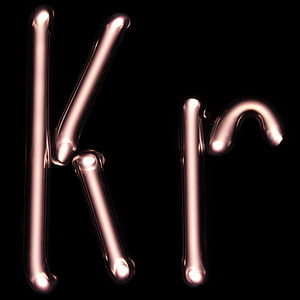
Krypton / Anvendelser
Et kryptonfyldt lysstofrør formet som grundstoffets kemiske symbol.
Krypton er et grundstof med symbolet Kr og atomnummeret 36. Stoffet er i det periodiske system placeret i gruppe 18 og periode 4. Krypton udgør, sammen med helium, neon, argon, xenon og radon, gruppen af ædelgasser. Under normale temperatur- og trykforhold er krypton en farveløs gas uden lugt og smag. Gassen forekommer i sporbare mængder i jordens atmosfære og isoleres ved fraktioneret destillation af flydende atmosfærisk luft, og den bruges ofte med andre sjældne gasser i lysstofrør. Krypton er inert til de fleste praktiske formål, men er kendt for at danne bindinger med fluor. Krypton kan også indgå i klatrater med vand, når atomer af stoffet er fanget i et gitter af vandmolekyler.